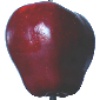
Label: Apple Red Delicious 1